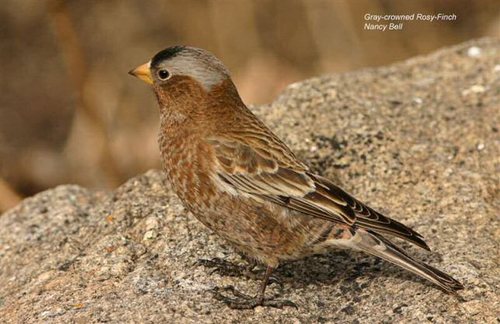
this bird has light brown feathers with black tips.
this is a brown bird with a short pointed yellow beak, a grey cap and black farhood.
this is a brown bird with a grey head and an orange beak.
this is a small, brown bird with a grey crown and an orange bill.
brown patterned bird with grey on it's wings and head with a yellow short bill.
this little bird has a tan bill with black tip, black and gray crown, brown nape, brown with gray speckled on belly, sides, primaries and secondaries.
a bird with a black and yellow bill, black crown and black and brown secondaries.
the bird has a yellow bill, black eyering and brown spotted back.
this bird has wings that are brown and has a grey crown
this bird has a grey crown, brown primaries, and a brown belly.
Species: Gray Crowned Rosy Finch